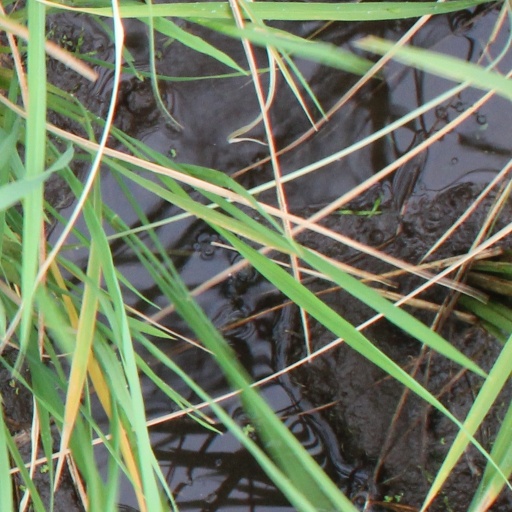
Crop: rice